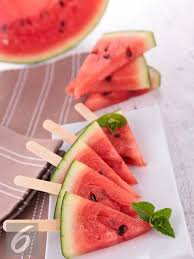
Label: Watermelon